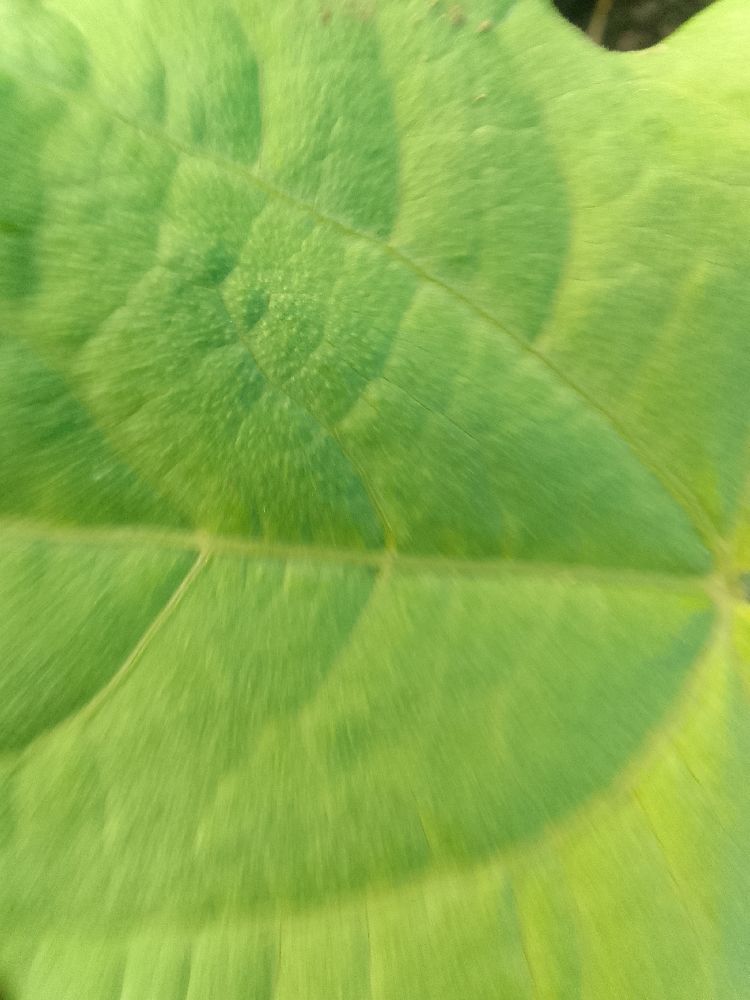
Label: healthy